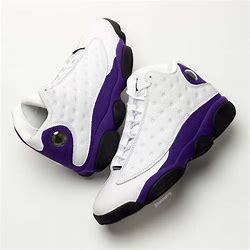
Brand: Jordan
Model: 13